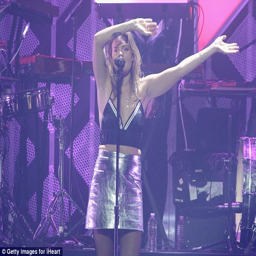
star : also performed at the concert